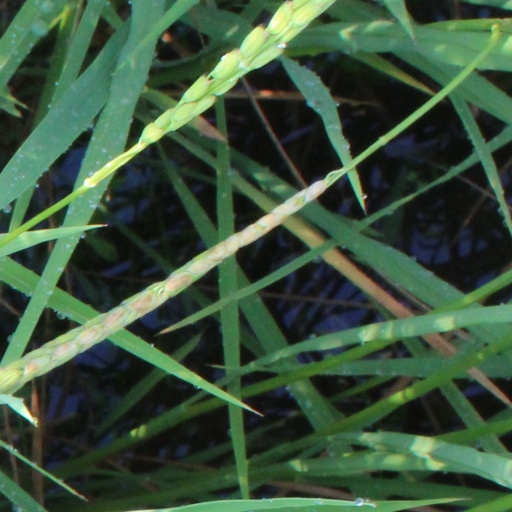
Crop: rice